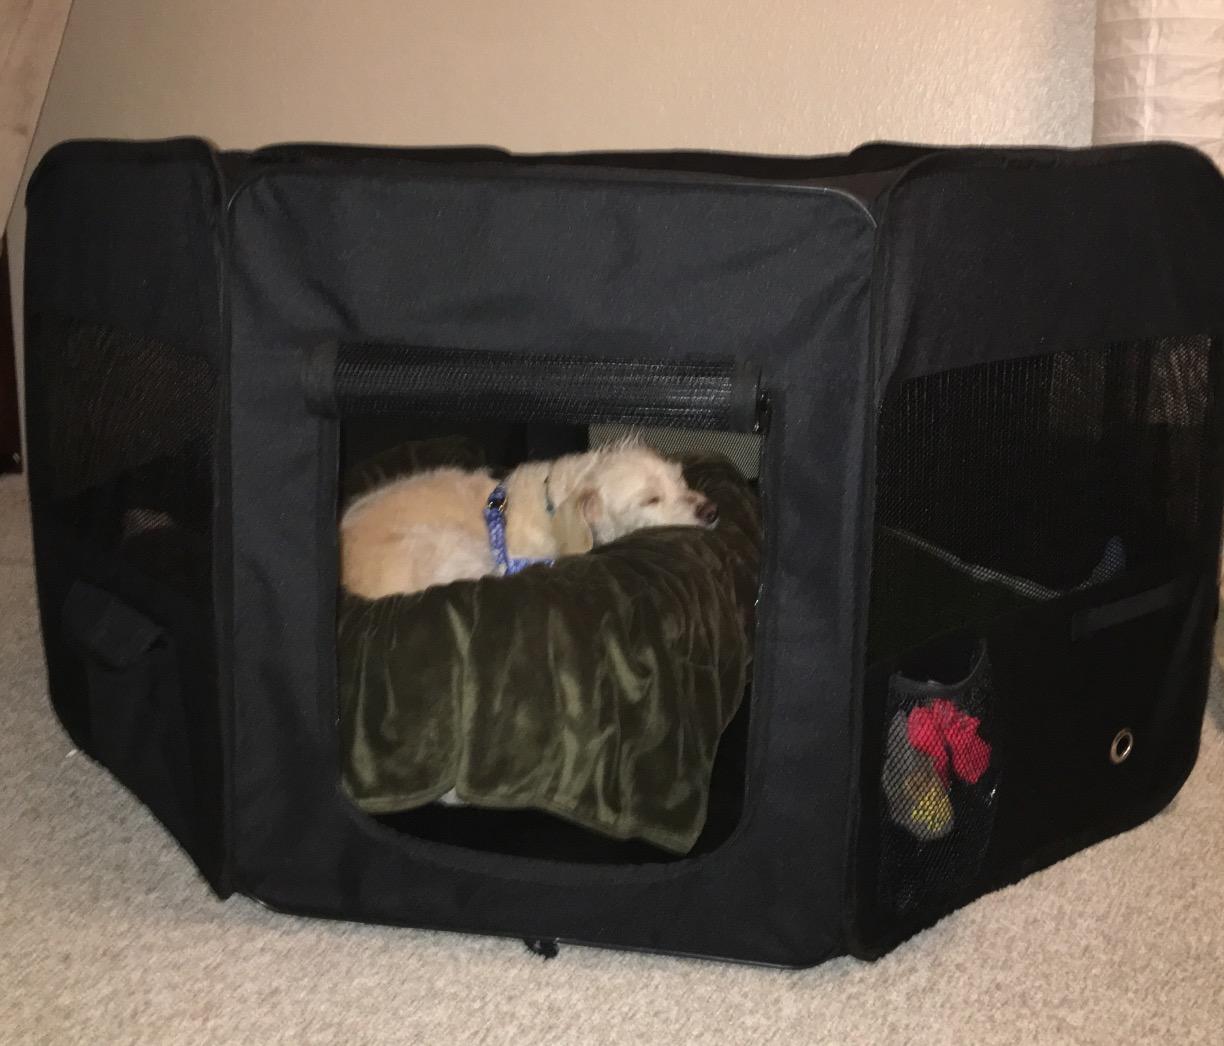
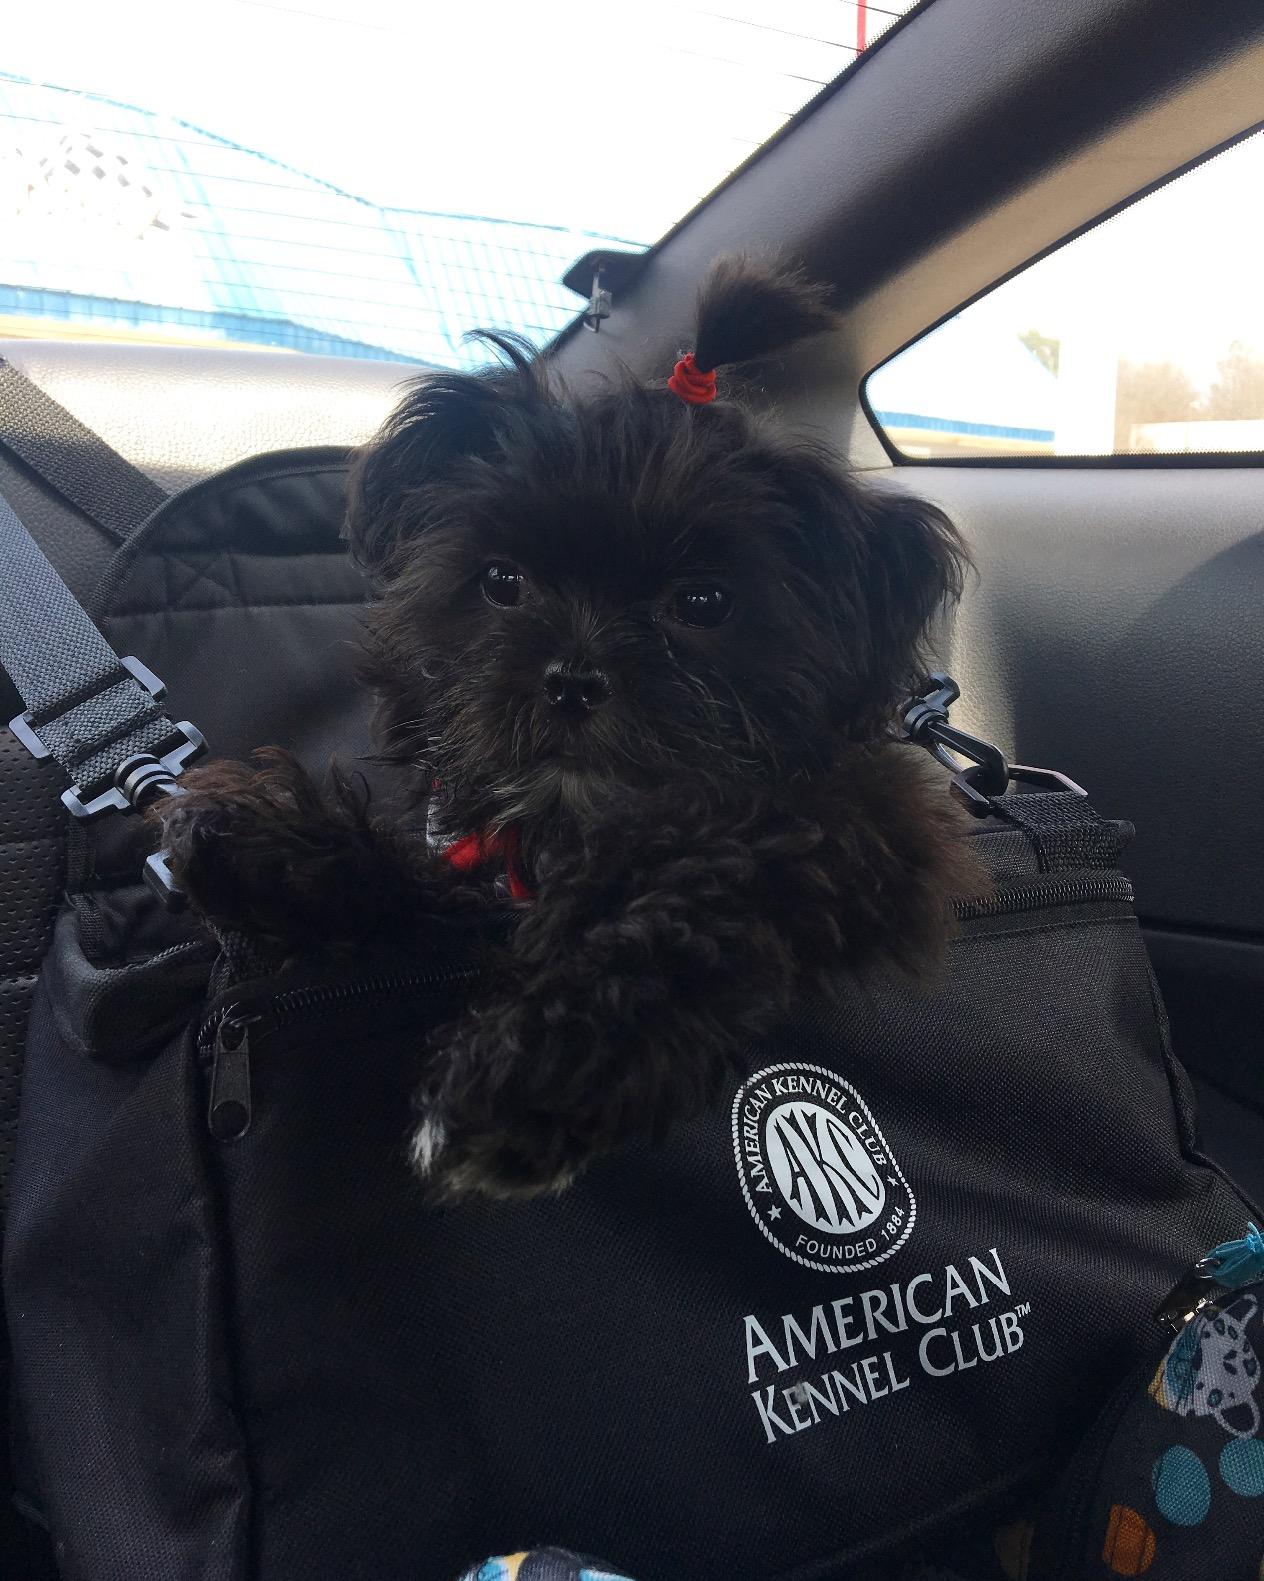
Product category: items_kennel
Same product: no